Davidka Square

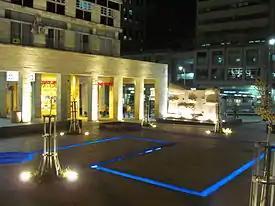
Davidka Square at night, looking toward the back of the Davidka memorial and Jaffa Road.

Davidka Square is a public square at the intersection of Jaffa Road, Street of the Prophets, and Pines Street in West Jerusalem. Its official name is Kikar Haherut. It features a small memorial to the Davidka, a homemade Israeli mortar used in the defense of Jerusalem and other cities during the 1948 Arab–Israeli War.